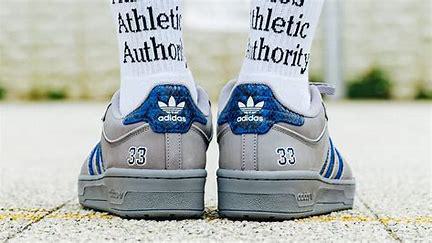
Brand: adidas
Model: Rivalry Skate